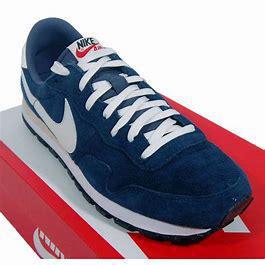
Brand: Nike
Model: Air Pegasus 83